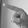
ASL letter: P